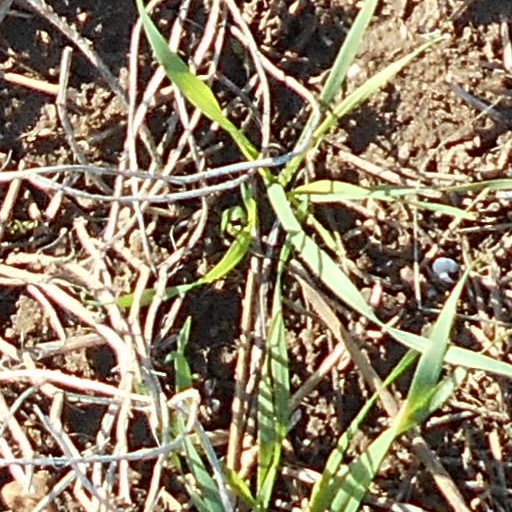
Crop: wheat